Philip Armes

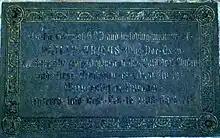
Memorial to Philip Armes in the cloister at Durham Cathedral

Philip Armes (15 August 1836 – 10 February 1908) was an English organist, notably holding posts at Rochester, Chichester and Durham Cathedral.